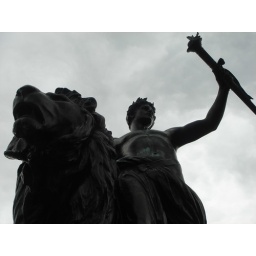
One of a series of statues around the base of the Victoria monument outside Buckingham Palace.